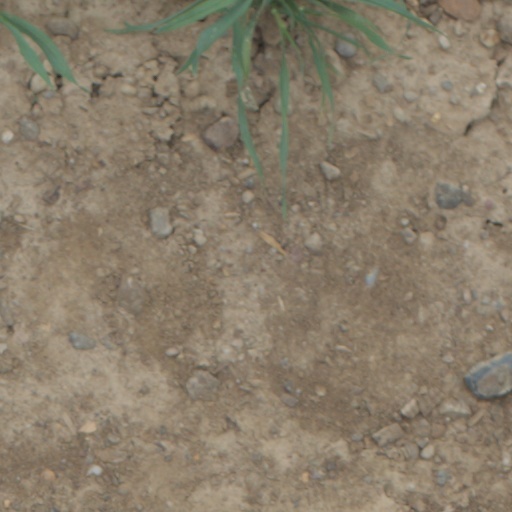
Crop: wheat